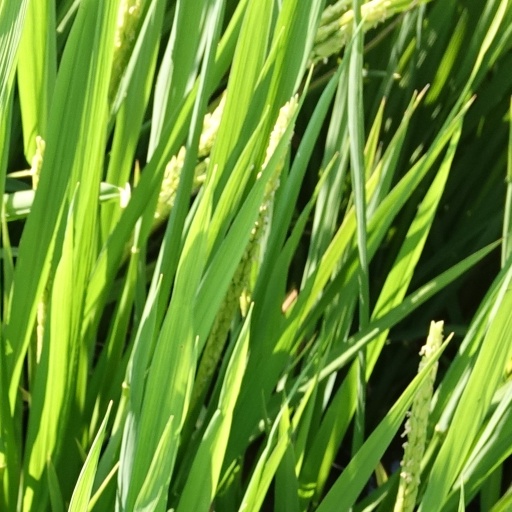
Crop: rice